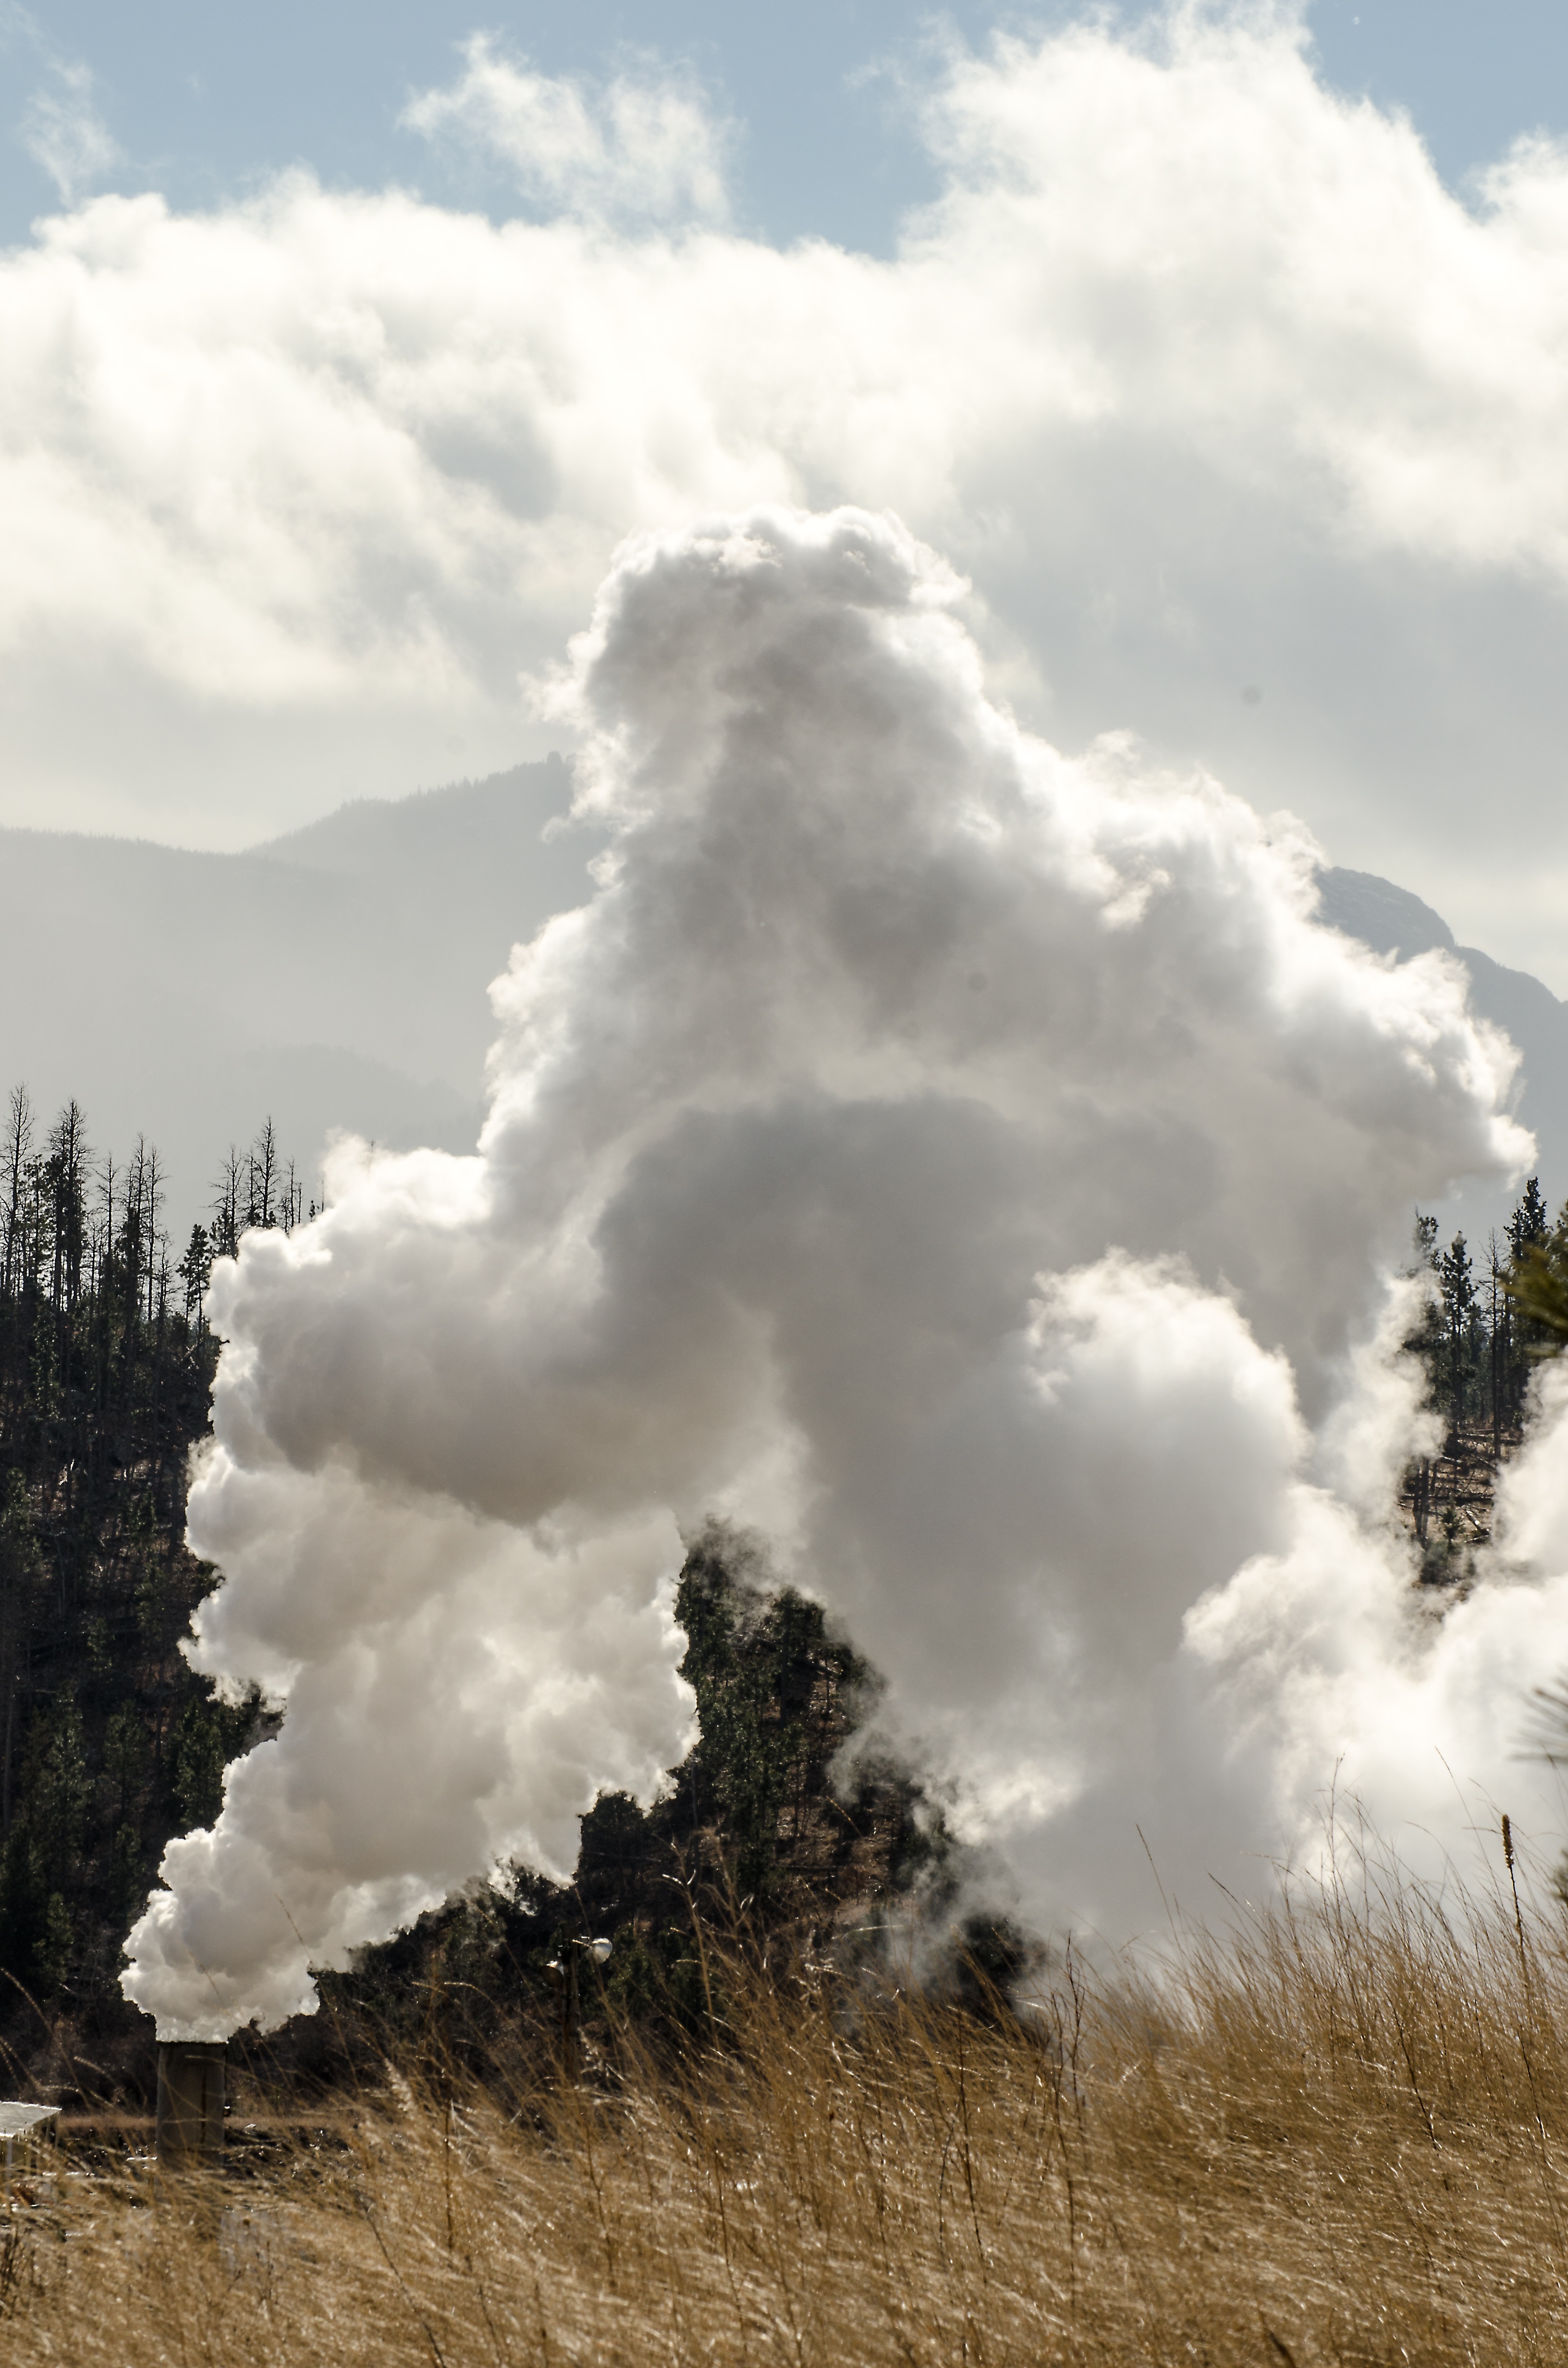
nature, forest, mountain, cloud, sky, wood, field, wind, smoke, log, equipment, chimney, cumulus, industrial, machine, machinery, industry, lumber, material, trees, hills, mill, mountains, forestry, smokestack, logging, timber, sawmill, meteorological phenomenon, lumberyard, atmospheric phenomenon, atmosphere of earth, sawmill smokestack